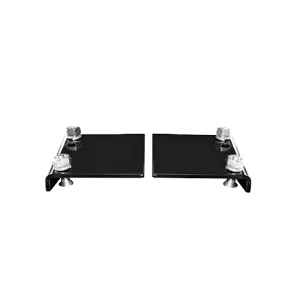
Samson I-Beam Mounting Bracket
Includes a pair of brackets and hardware. Eliminates the need to drill column or beam when mounting an individual reel to beam flange. For 506, 507, 1400 and 504 series reels. .
Brand: Samson
Category: Cameras & Optics > Photography > Darkroom > Developing & Processing Equipment > Copystands